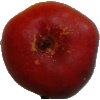
Label: Nectarine Flat 1